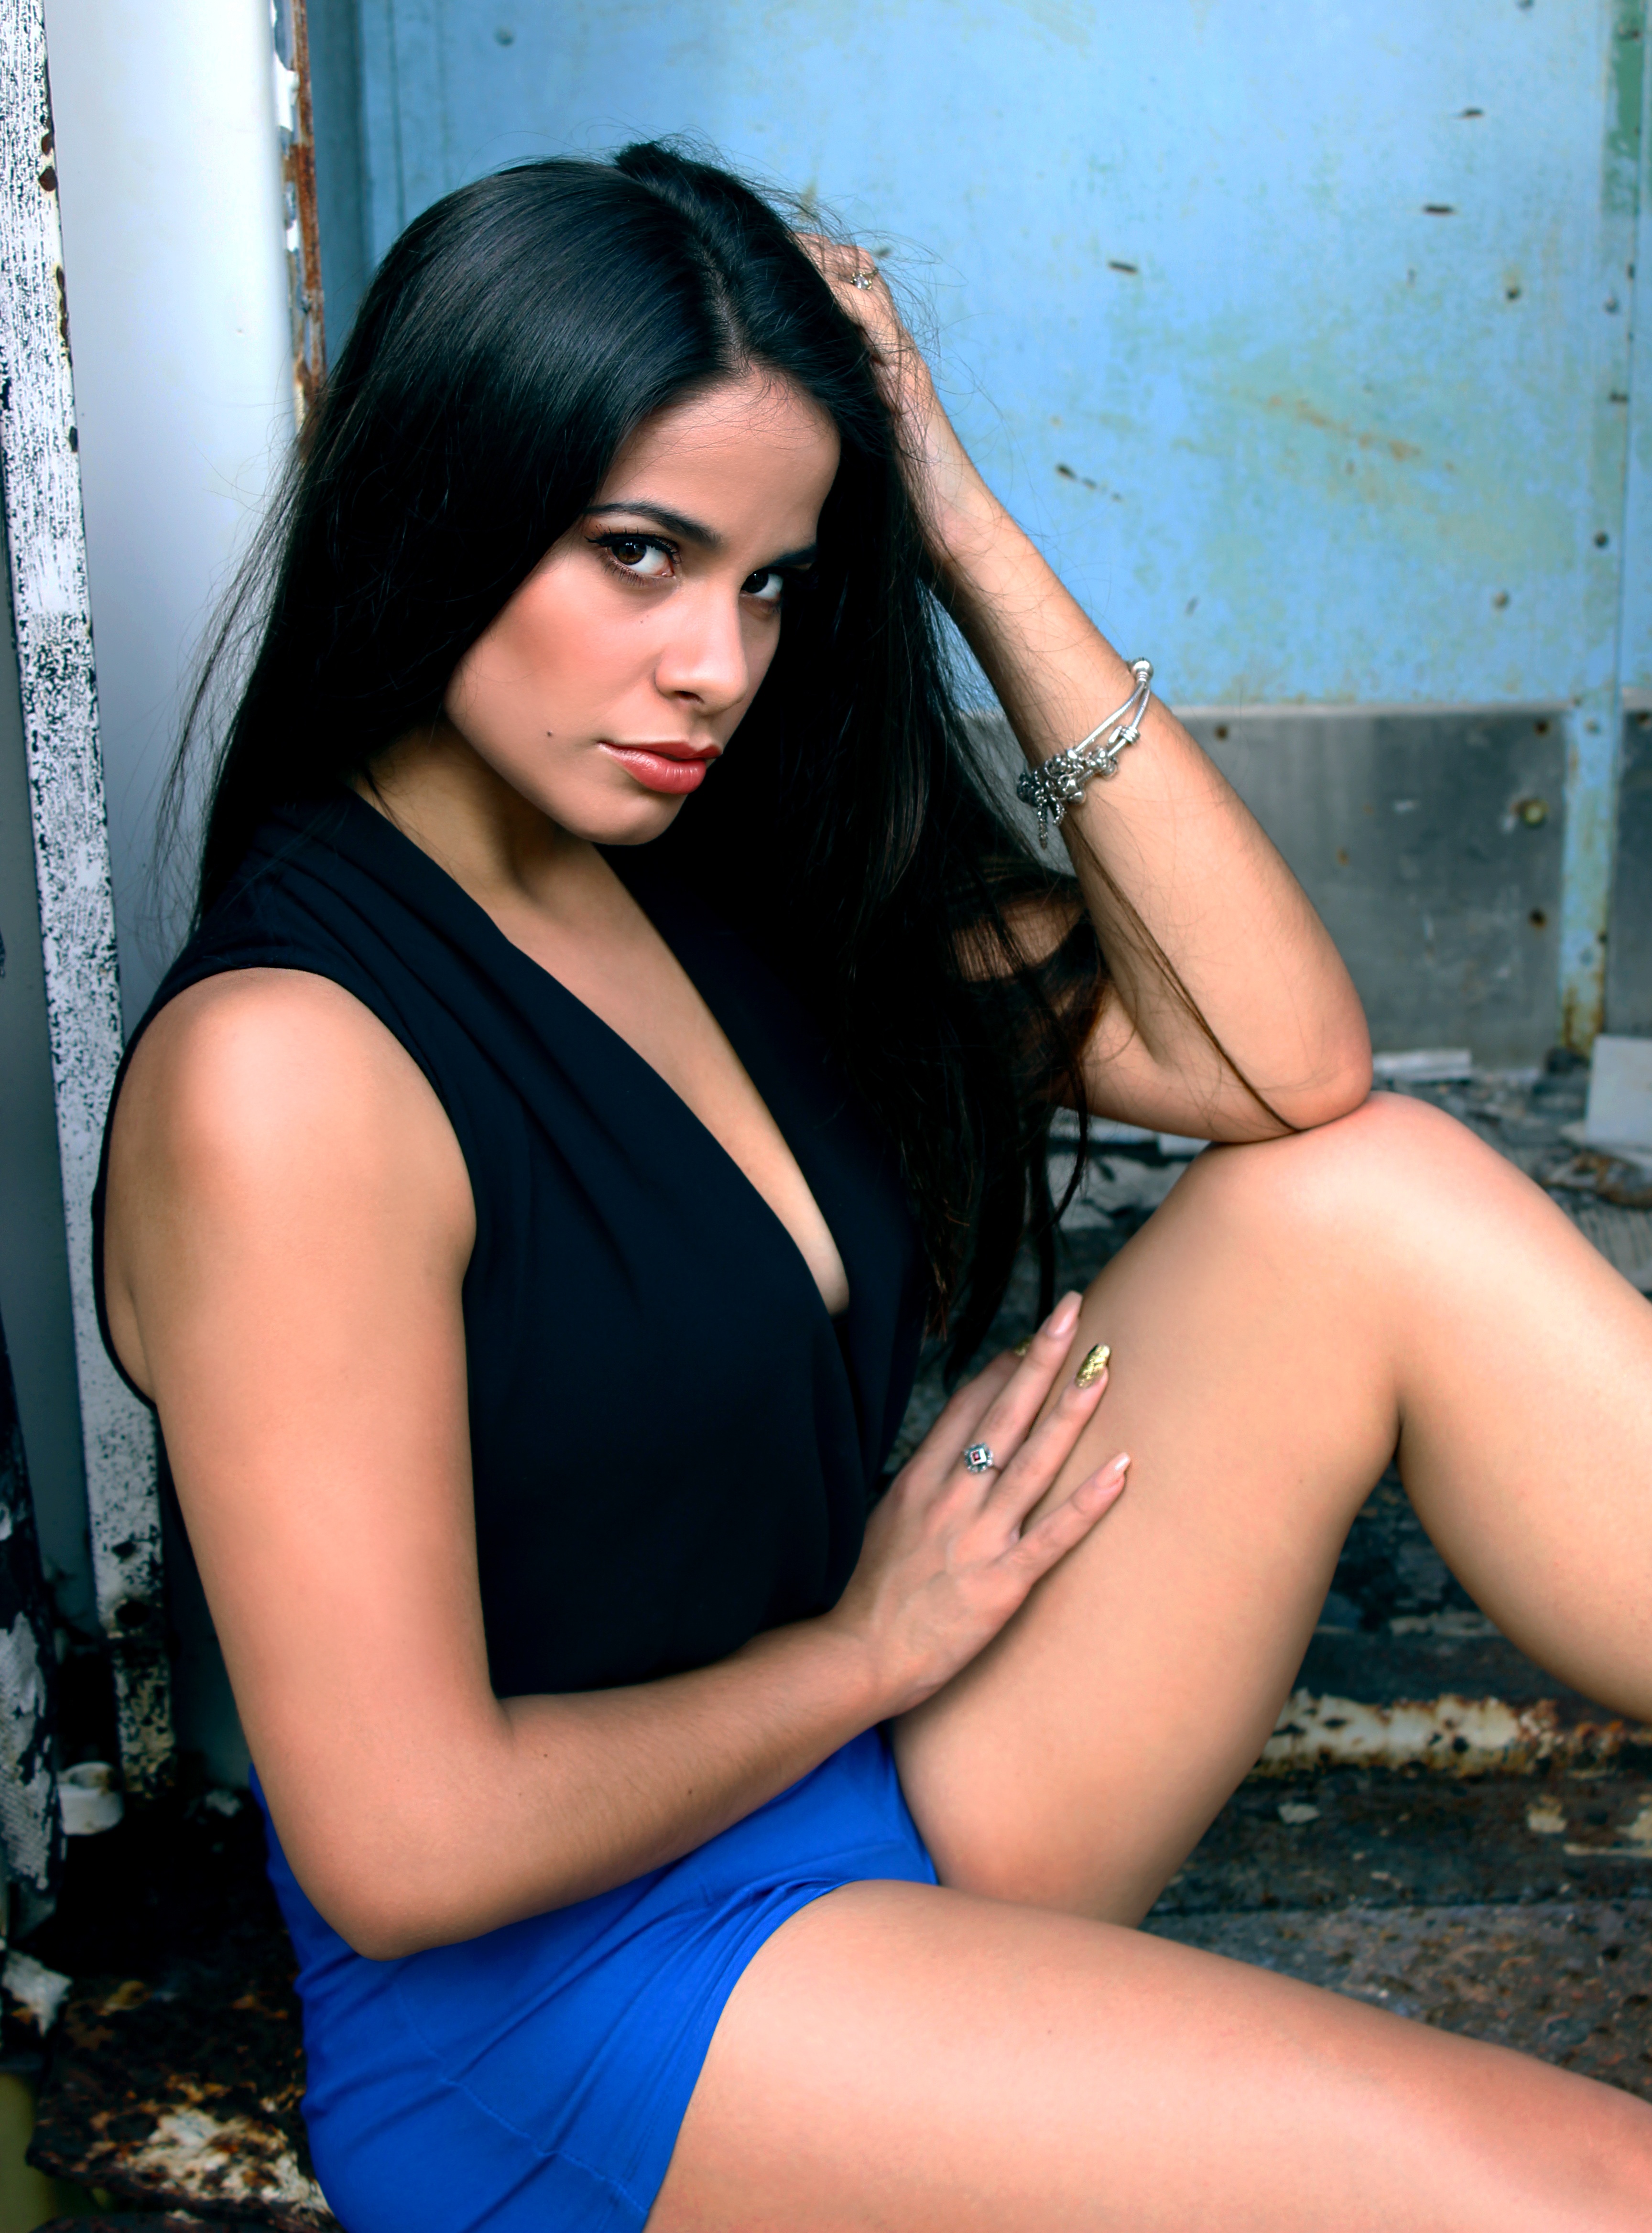
hand, girl, woman, hair, female, leg, portrait, model, young, fashion, clothing, lady, hairstyle, mouth, long hair, human body, black hair, thigh, sexy, attractive, abdomen, photo shoot, brown hair, undergarment, art model, supermodel, gravure idol, camgirl